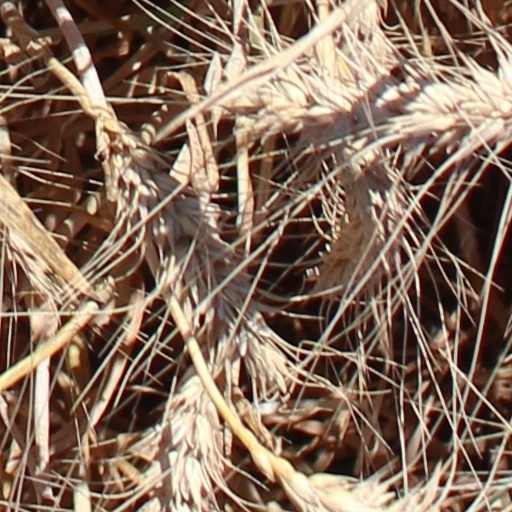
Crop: wheat